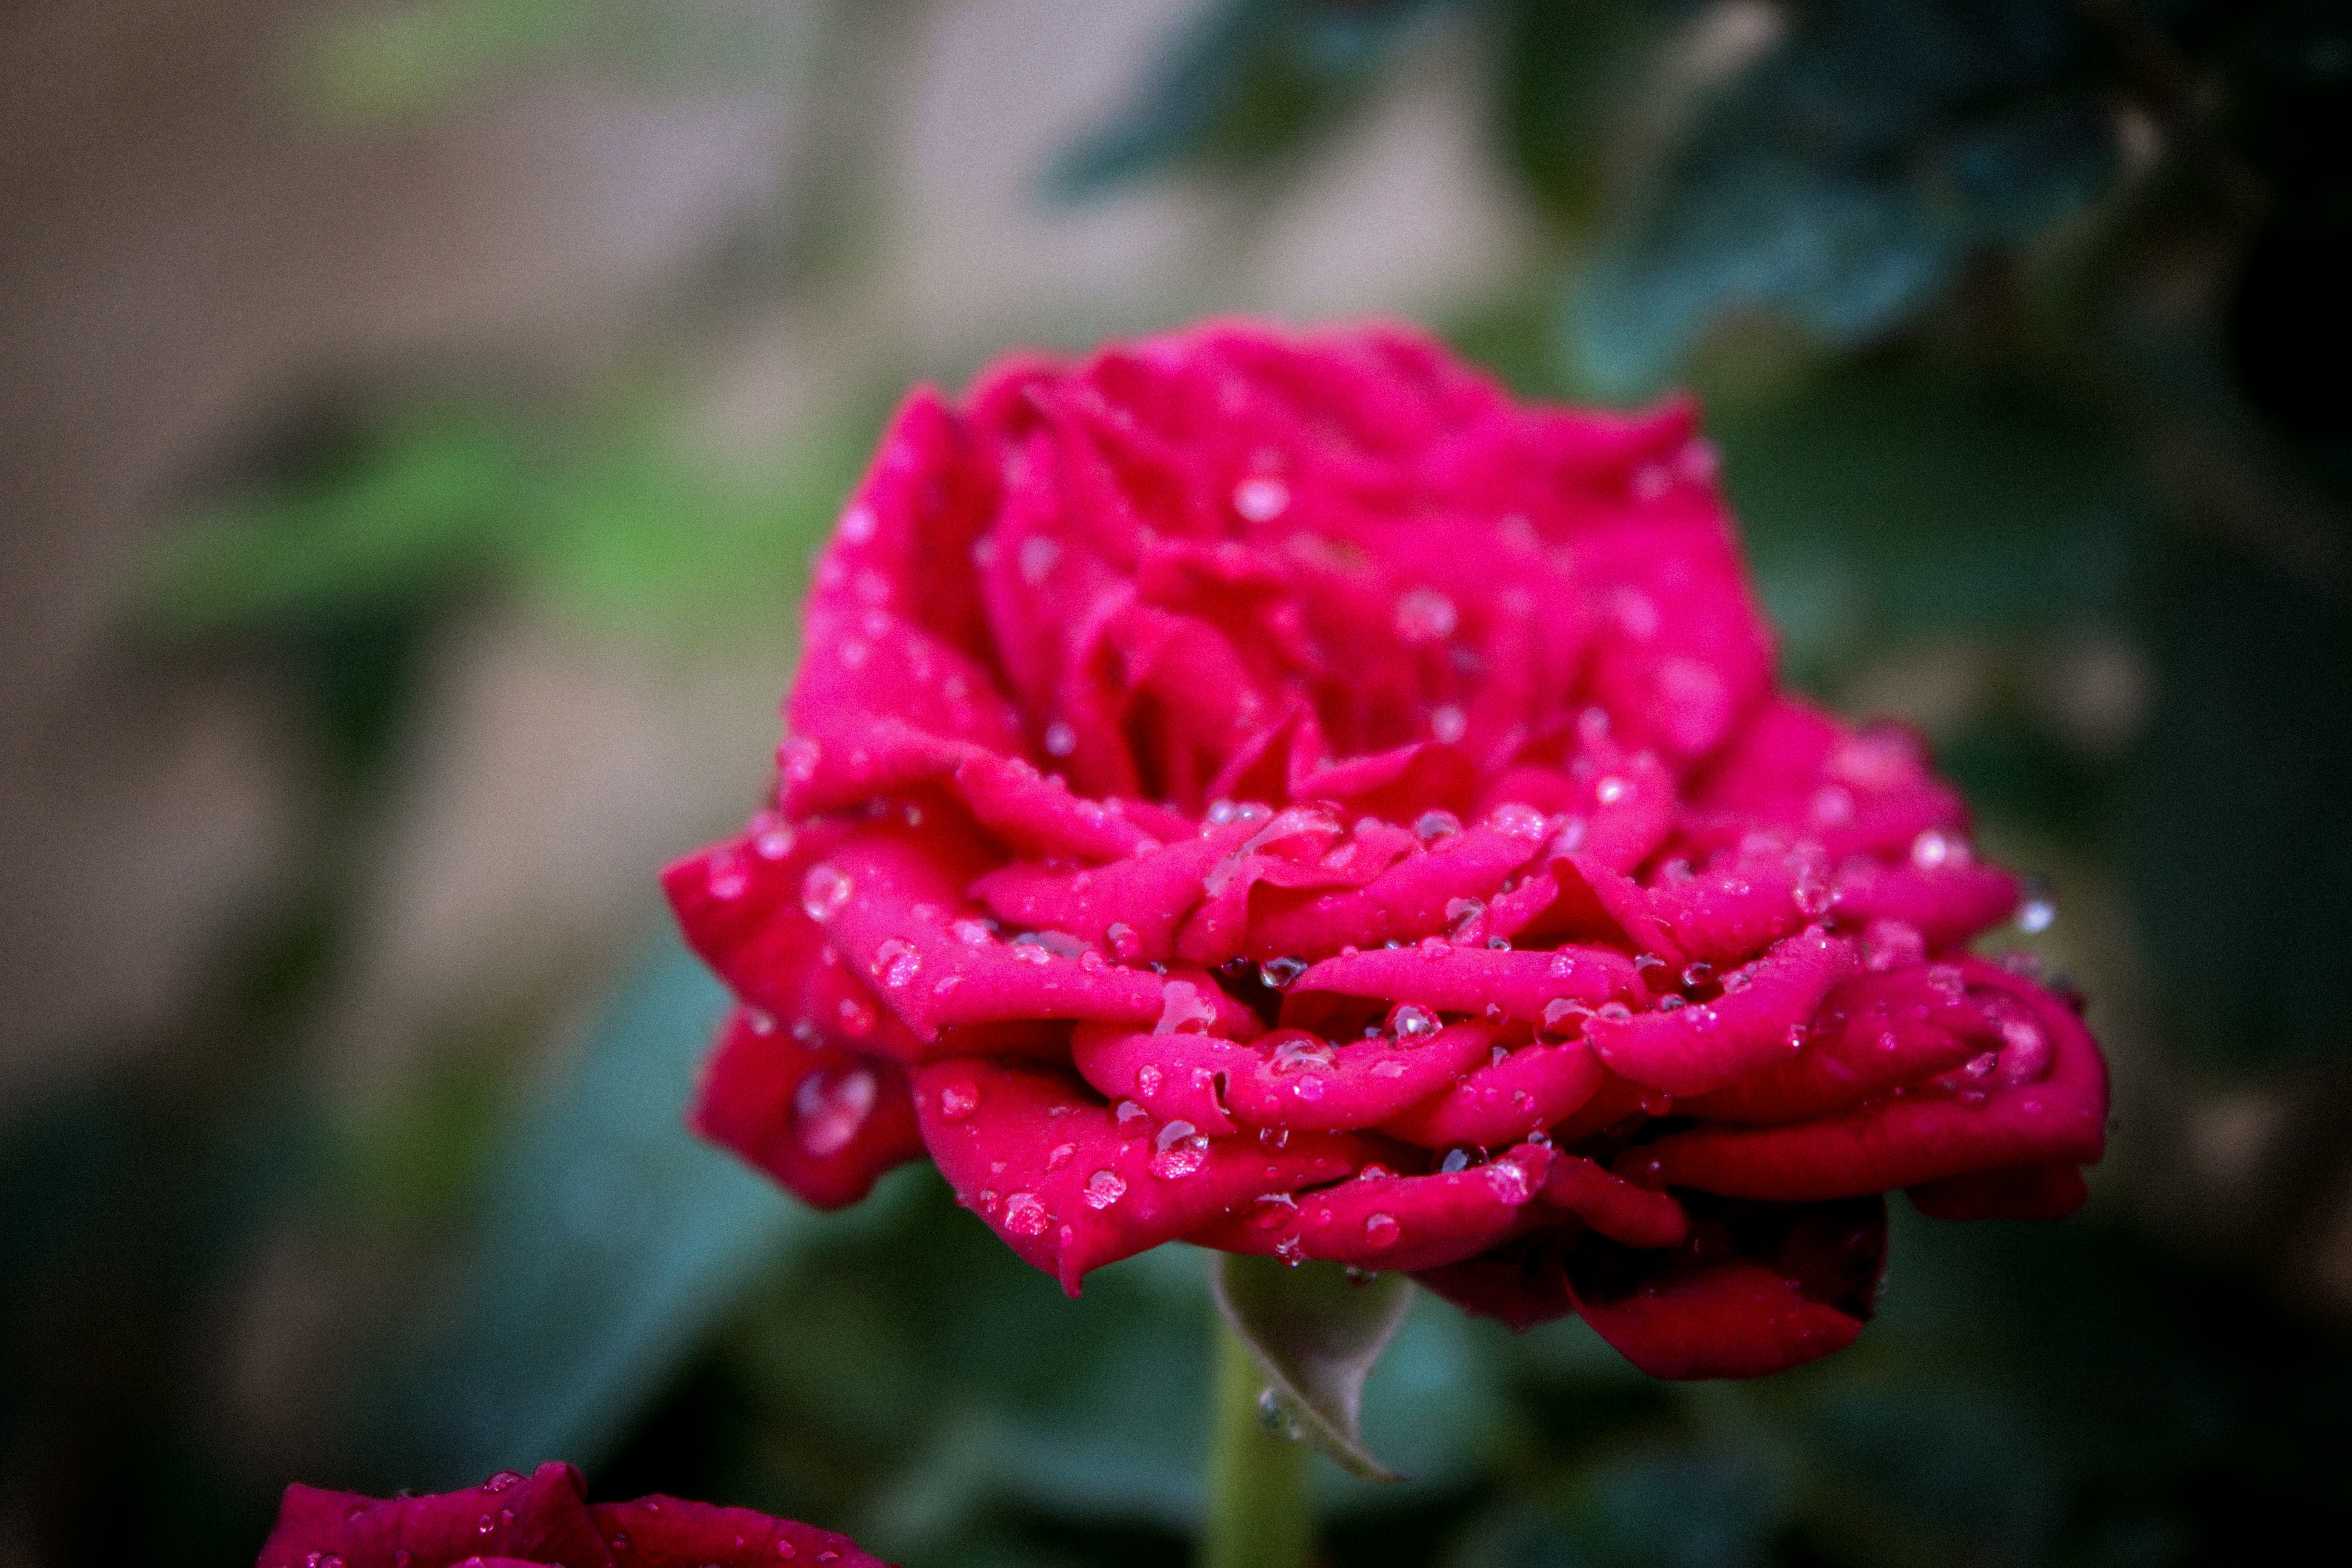
flower, red, petal, pink, water, garden roses, rose, rose family, plant, flowering plant, natural environment, china rose, botany, close up, floribunda, moisture, rose order, leaf, dew, organism, drop, Hybrid tea rose, annual plant, macro photography, plant stem, magenta, photography, wildflower, rosa centifolia, rosa wichuraiana, pink family, perennial plant